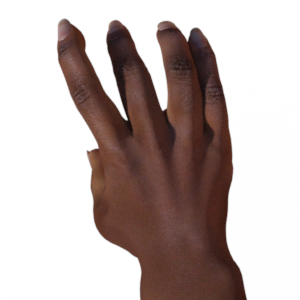
Label: paper